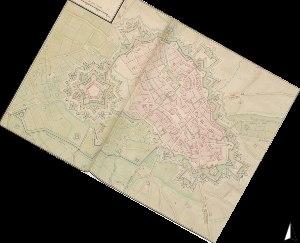
La citadelle de Lille est un ouvrage militaire bâti au XVIIᵉ siècle pour la défense de Lille et dans le cadre du pré carré. Baptisée par Vauban lui-même la « reine des citadelles », l'ouvrage militaire est remarquable par ses dimensions, la qualité de son architecture et son état de conservation actuel.